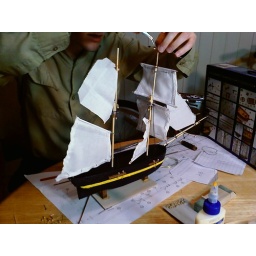
sail boat under construction. - Taken at 9:16 AM on December 15, 2006 - cameraphone upload by ShoZu